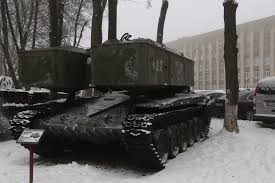
Label: TOS-1